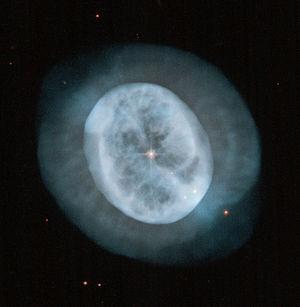
NGC 2022 est une nébuleuse planétaire située dans la constellation d'Orion. Elle a été découverte par l'astronome germano-britannique William Herschel en 1785. Dans les télescopes amateurs de taille moyenne, elle ressemble à une tache de lumière grisâtre. Elle n'est pas très brillante mais est tout de même facile à repérer dans l'oculaire.